Coleford Railway

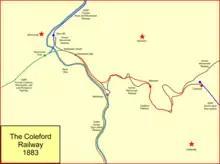
The Coleford Railway system

The Forest of Dean was rich in minerals, in particular coal and iron, and some tin and stone. Mineral extraction had been practised for centuries, and the Free Miners had certain exclusive rights. However this militated against the involvement of larger external companies and modernisation and industrialisation were discouraged. Coupled with the poor communications in the Forest before the advent of modern railways, this led to high costs and poor competitiveness.